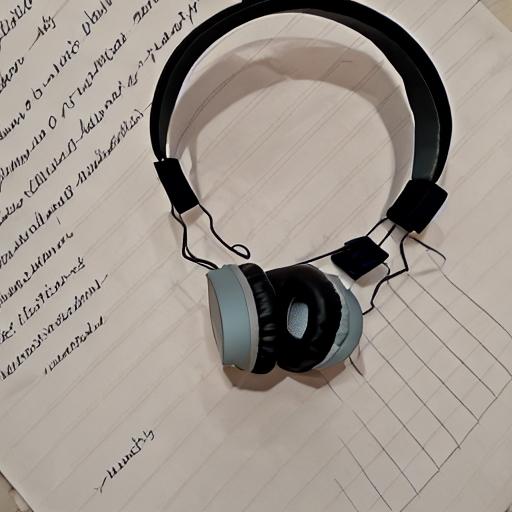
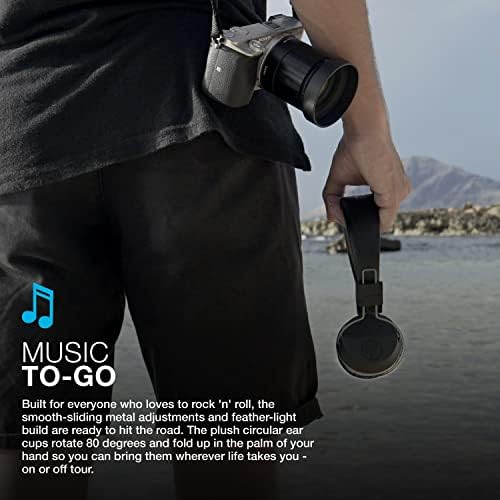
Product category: headphones
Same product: no